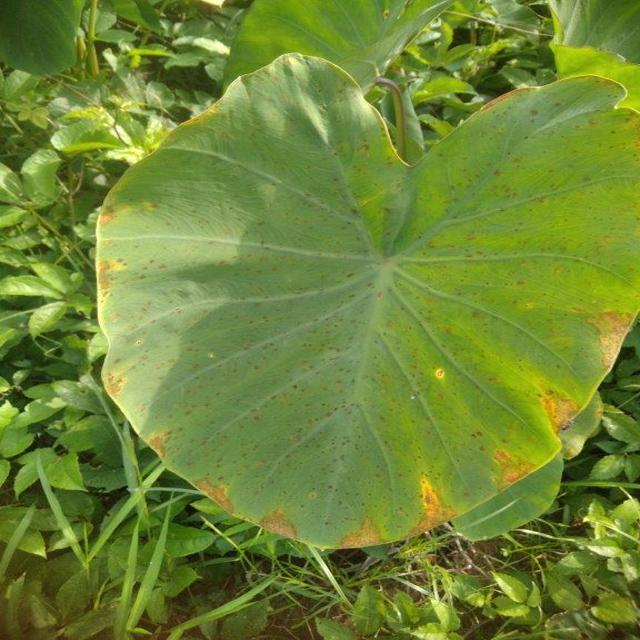
Label: Early_Blight